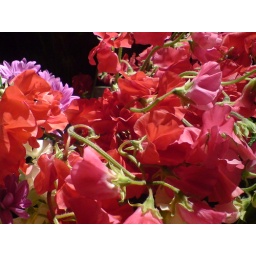
Red flowers in flower shop